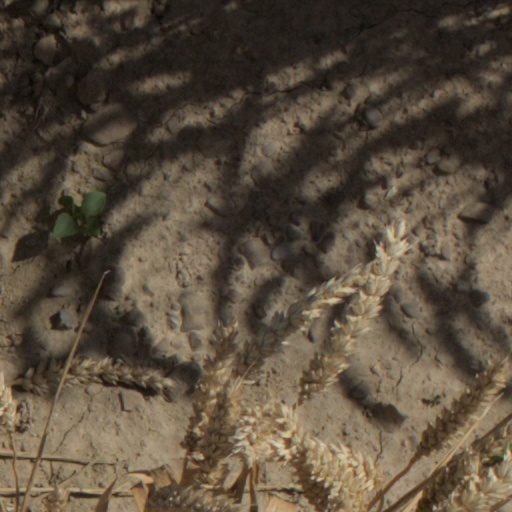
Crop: wheat